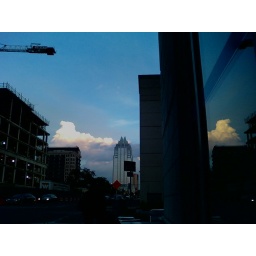
The Frost building and clouds lit by the setting sun, Austin.